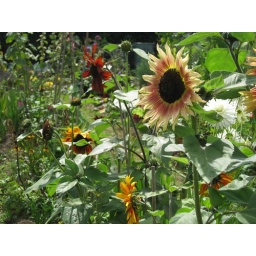
Mixed sunflowers in the flower bed